Jorasanko

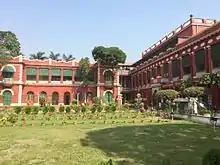
Jorasanko Thakurbari

The earliest list of thanas (police stations) in Kolkata was prepared in 1785 for both police and municipal administration. Jorasanko was one of the 31 thanas then recorded.